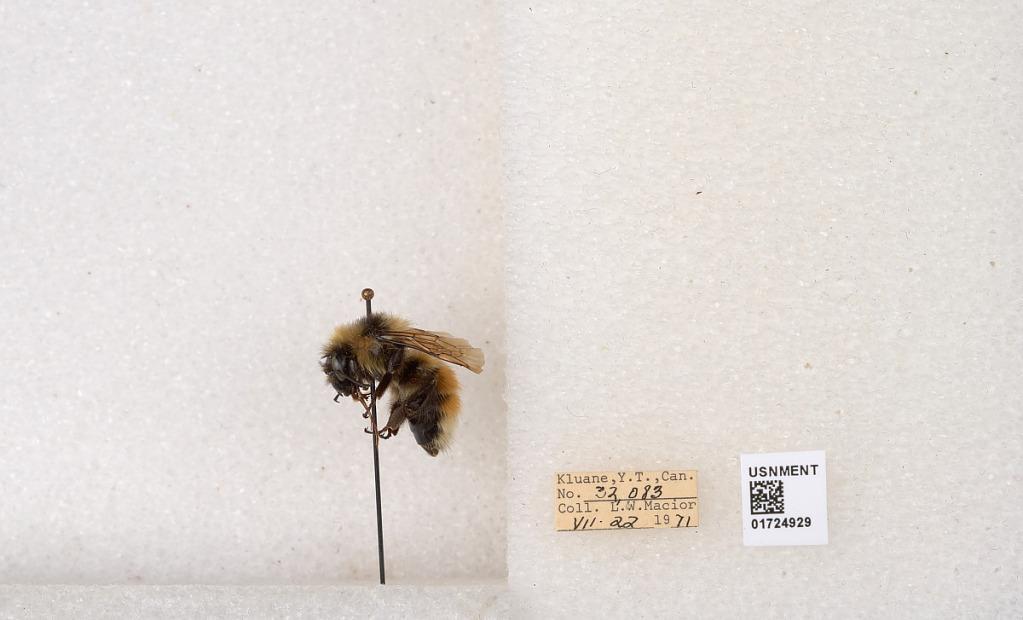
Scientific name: Bombus (Pyrobombus) sylvicola Kirby
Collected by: L. Macior
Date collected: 1971-7-22
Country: Canada
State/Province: Yukon Territory
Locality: Kluane National Park and Reserve
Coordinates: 60.7493, -139.504